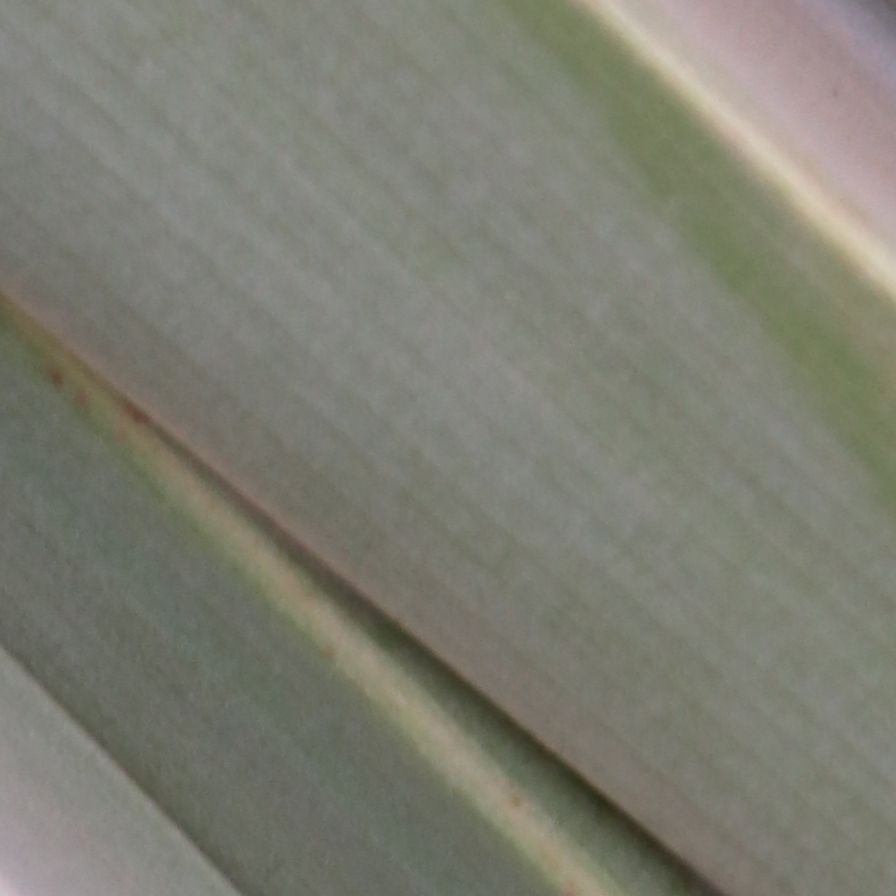
Label: Healthy